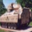
Label: tank